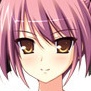
Portrait style: Anime Portrait